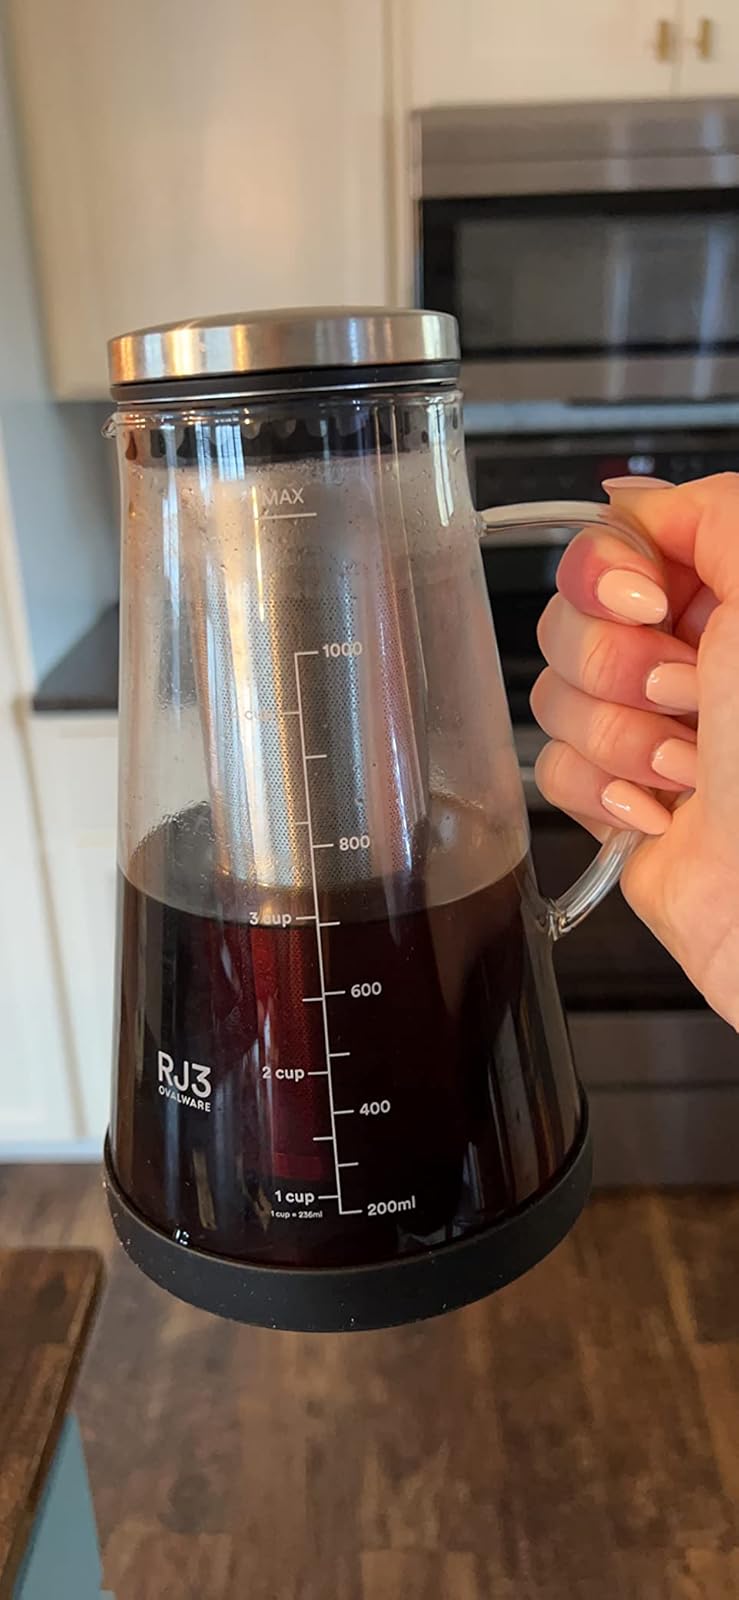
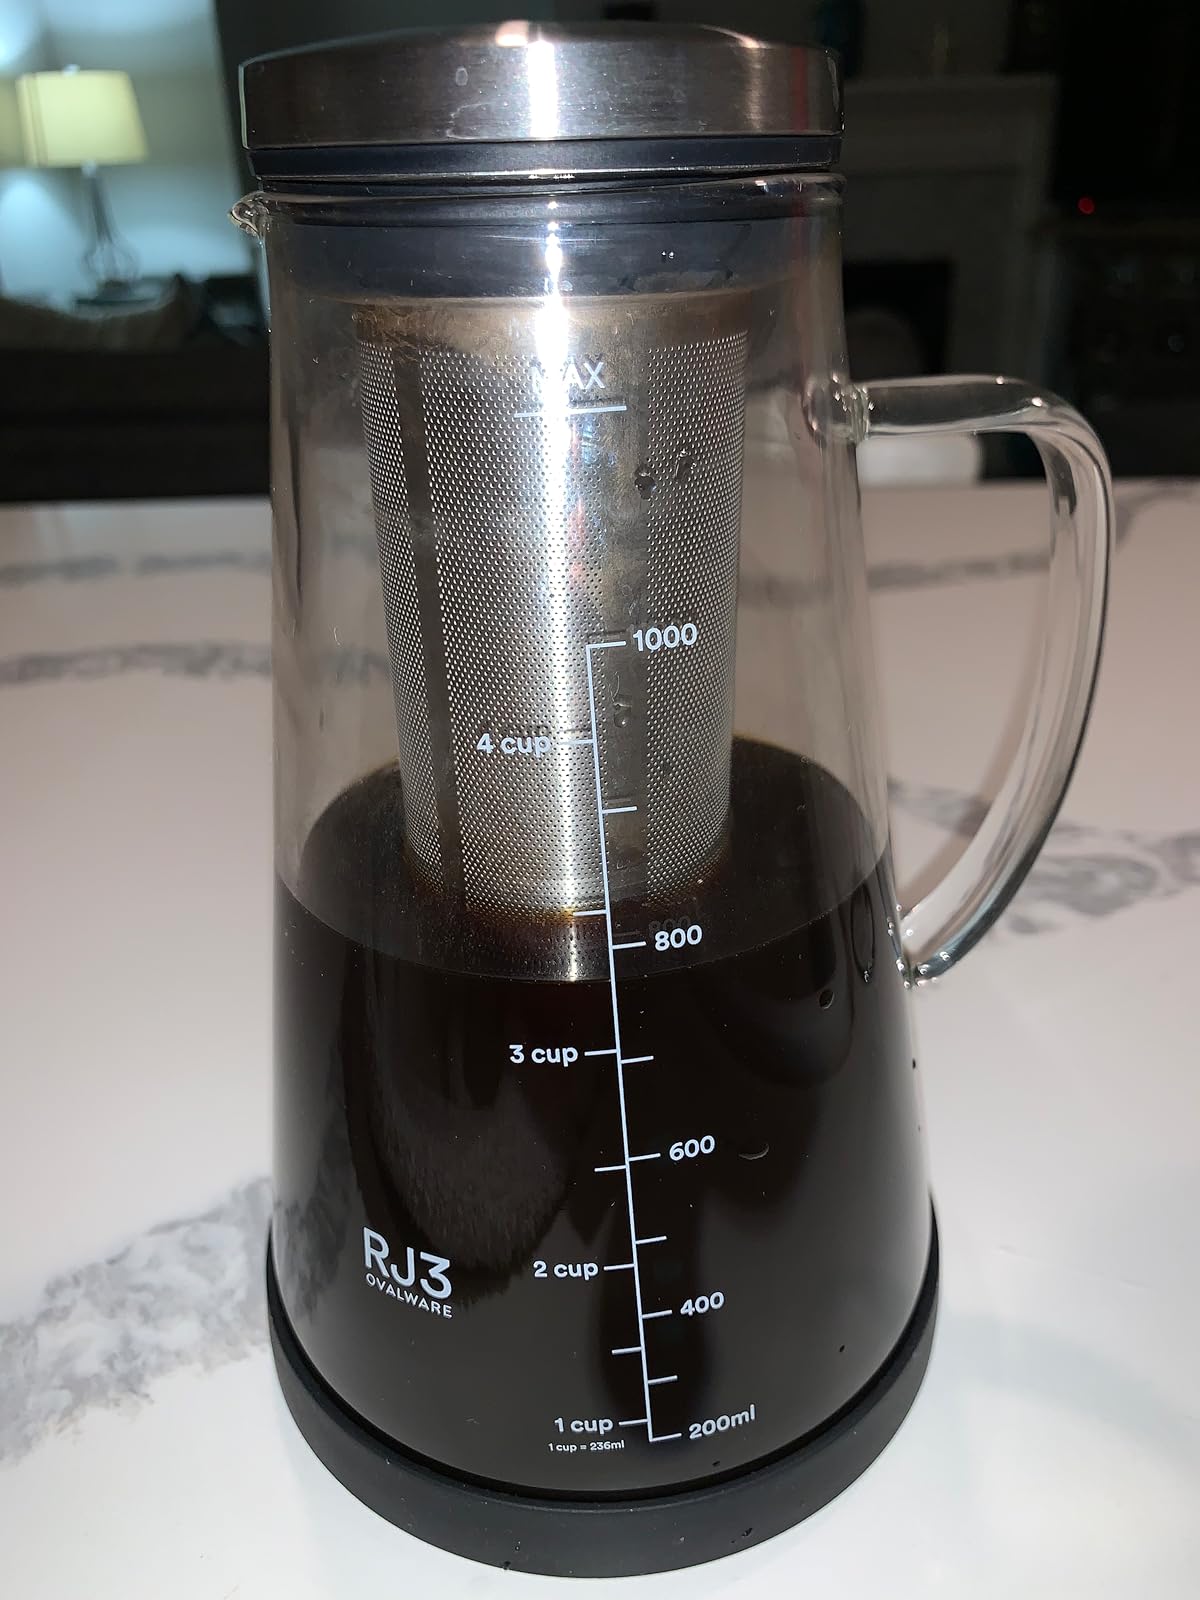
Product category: items_tea
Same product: yes